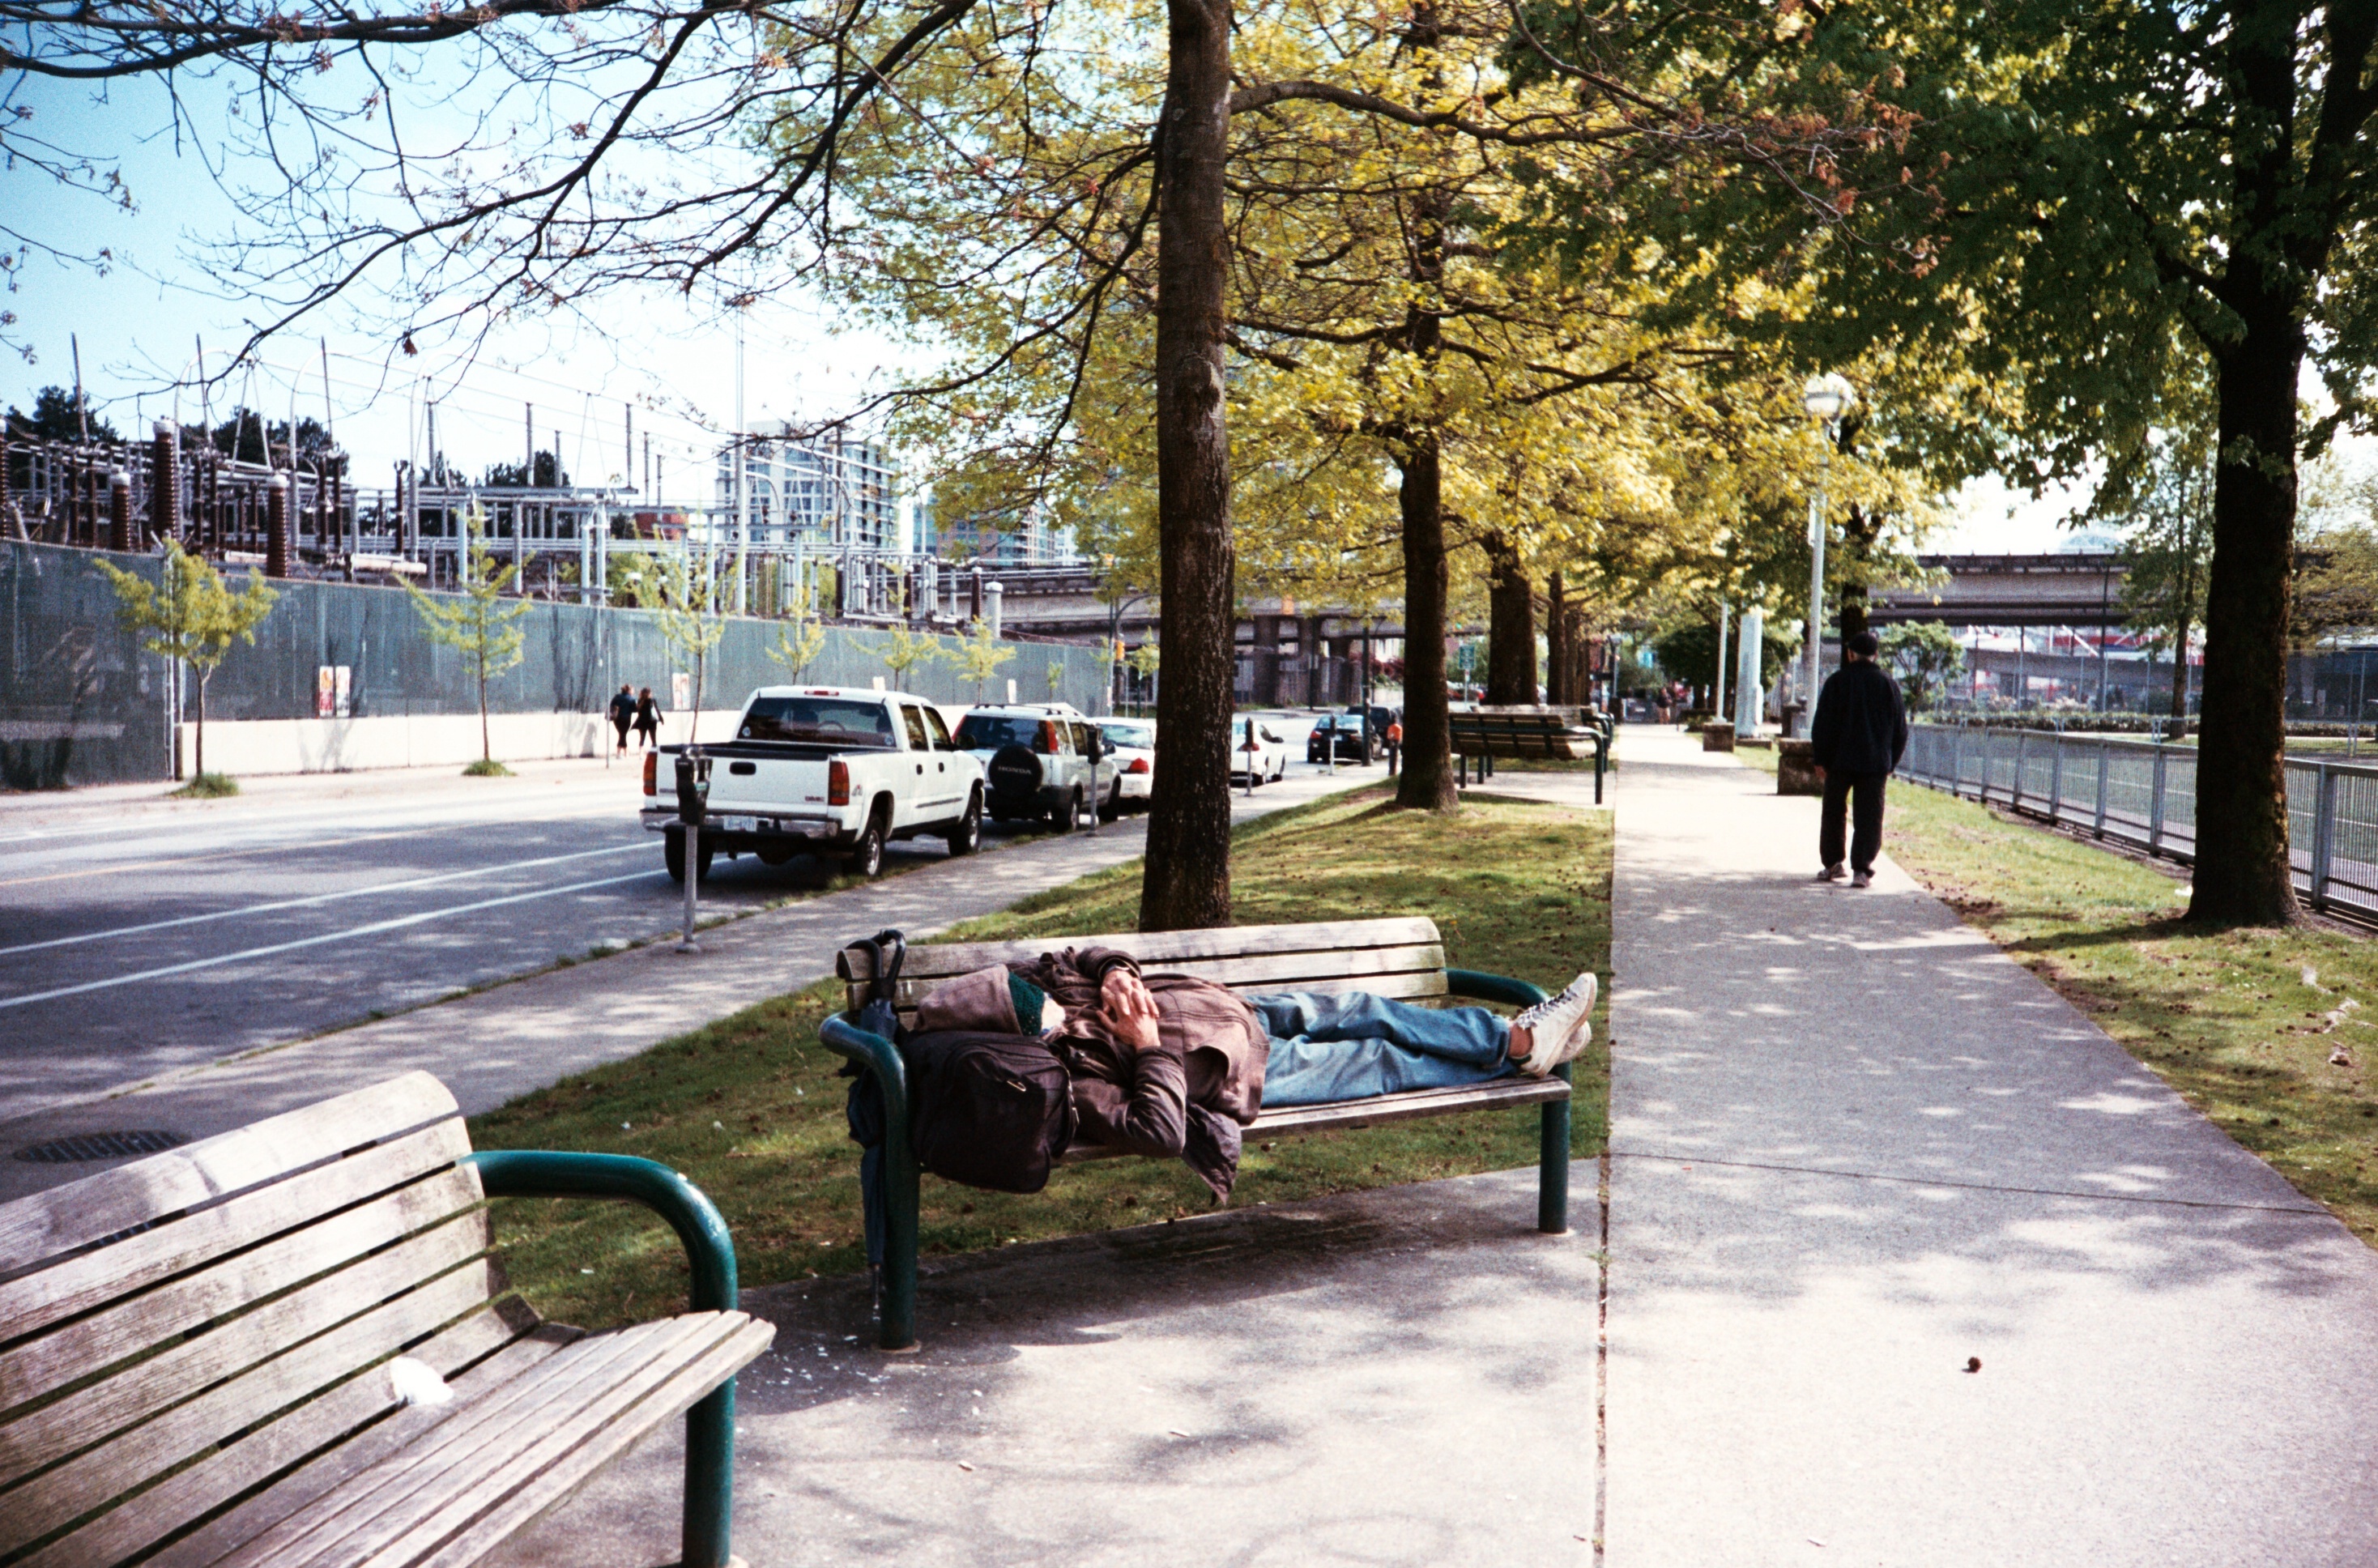
pedestrian, bench, street, town, shade, city, film, walkway, sleeping, park, waterway, public space, sunny, resting, napping, lca, lomolca, agfavistaplus400, neighbourhood, onabench, residential area